Puck, Poland

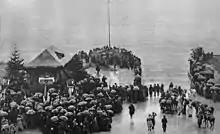
Poland's Wedding to the Sea in Puck in 1920

The settlement became a marketplace and a seaport as early as the 7th century. The name, as was common during the Middle Ages, was spelled differently: in a 1277 document Putzc, 1277 Pusecz, 1288 Puczse and Putsk, 1289 Pucz. It was part of Poland, and in 1309, it was annexed by the Teutonic Order. Puck achieved town status in 1348. The town's first hospital was founded in the 14th century. In the late 14th or the early 15th century, a castle was built.